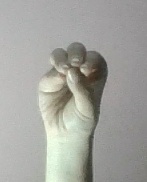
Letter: ha